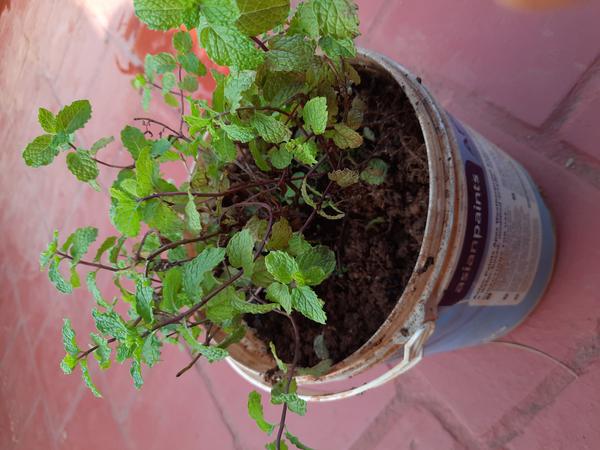
Plant: Mint